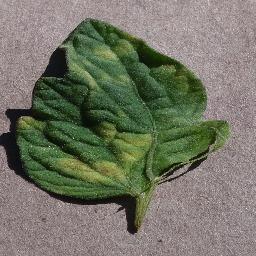
Label: Tomato___Leaf_Mold